Diospage rhebus

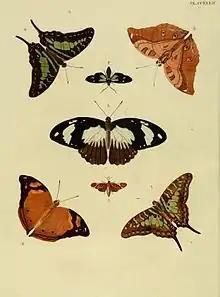

Diospage rhebus is a moth of the subfamily Arctiinae. It was described by Pieter Cramer in 1779. It is found in Venezuela, Brazil and Peru.